Donna Jean Godchaux

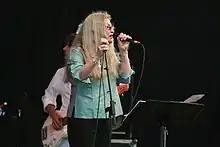
Donna Jean Godchaux in 2008

Donna Godchaux was a member of the Grateful Dead from 1972 to 1979 and appears on many of the band's albums.